Danijel Subašić

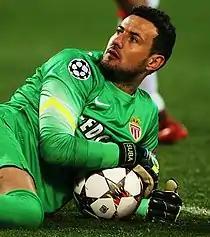

In January 2012, Subašić joined AS Monaco in Ligue 2. He made 17 appearances for the club during the 2011–12 season, keeping five clean sheets. In Monaco's last Ligue 2 match of the 2011–12 season, he scored the winning goal from a free kick in a 2–1 away victory over Boulogne. In the 2012–13 season, Subašić played an important part in winning the Ligue 2 title and earning promotion to Ligue 1. He missed only 3 league matches. On 10 August 2013, he made his Ligue 1 debut for Monaco in a 2–0 win against Bordeaux.